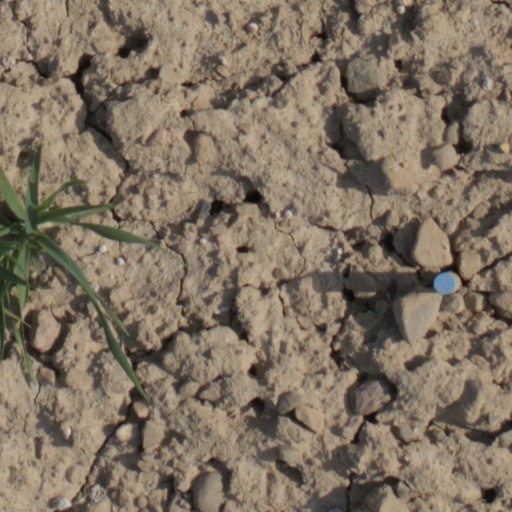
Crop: wheat